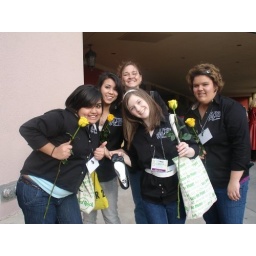
on a street corner in SA. my shoe was giving me blisters :[